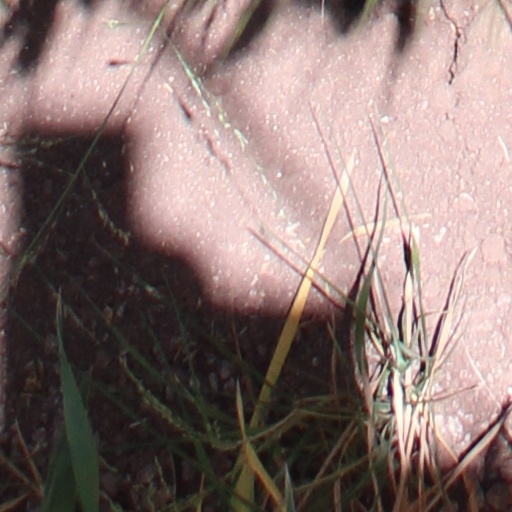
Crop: wheat